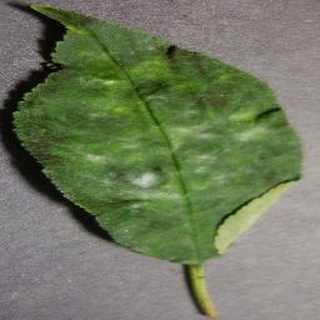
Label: cherry_powdery_mildew